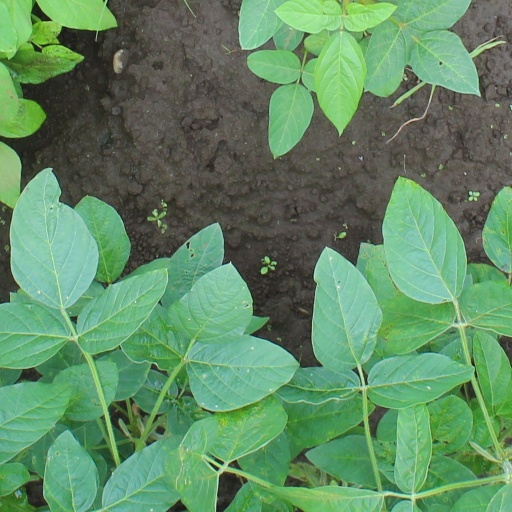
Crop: soybean